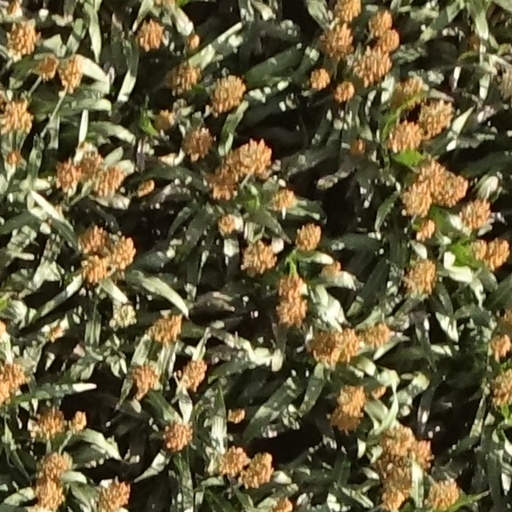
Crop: sorghum